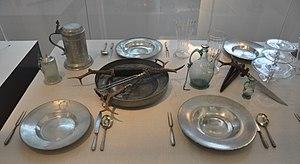
Service de table: plat à bord droit (dit aussi plat à pomme de terre, plat à riz ou Köngs), assiettes, chope à couvercle, le tout en metal (étain?), petit pichet de verre er verres à boire, Salzburg Museum.
L' étain natif est une espèce minérale naturelle, corps simple métallique, dense et très rare de formule chimique Sn, correspondant à l'élément chimique étain noté Sn. L'étain appartient à la classe minéralogique des éléments natifs, en particulier des métaux natifs.